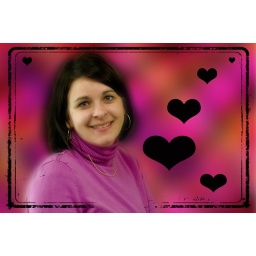
This is me playing around with my green screen and applying some digital backgrounds...Can't wait to &amp;quot;Play&amp;quot; some more.